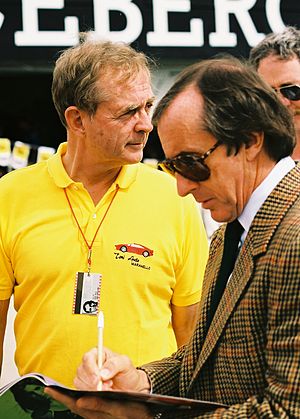
Phil Hill
Phil Hill (tv.) og Jackie Stewart i 1991.
Philip "Phil" Toll Hill, Jr. var en amerikansk tidligere racerkører. Han vandt i 1961 Formel 1-mesterskabet som den første og hidtil eneste indfødte amerikaner.